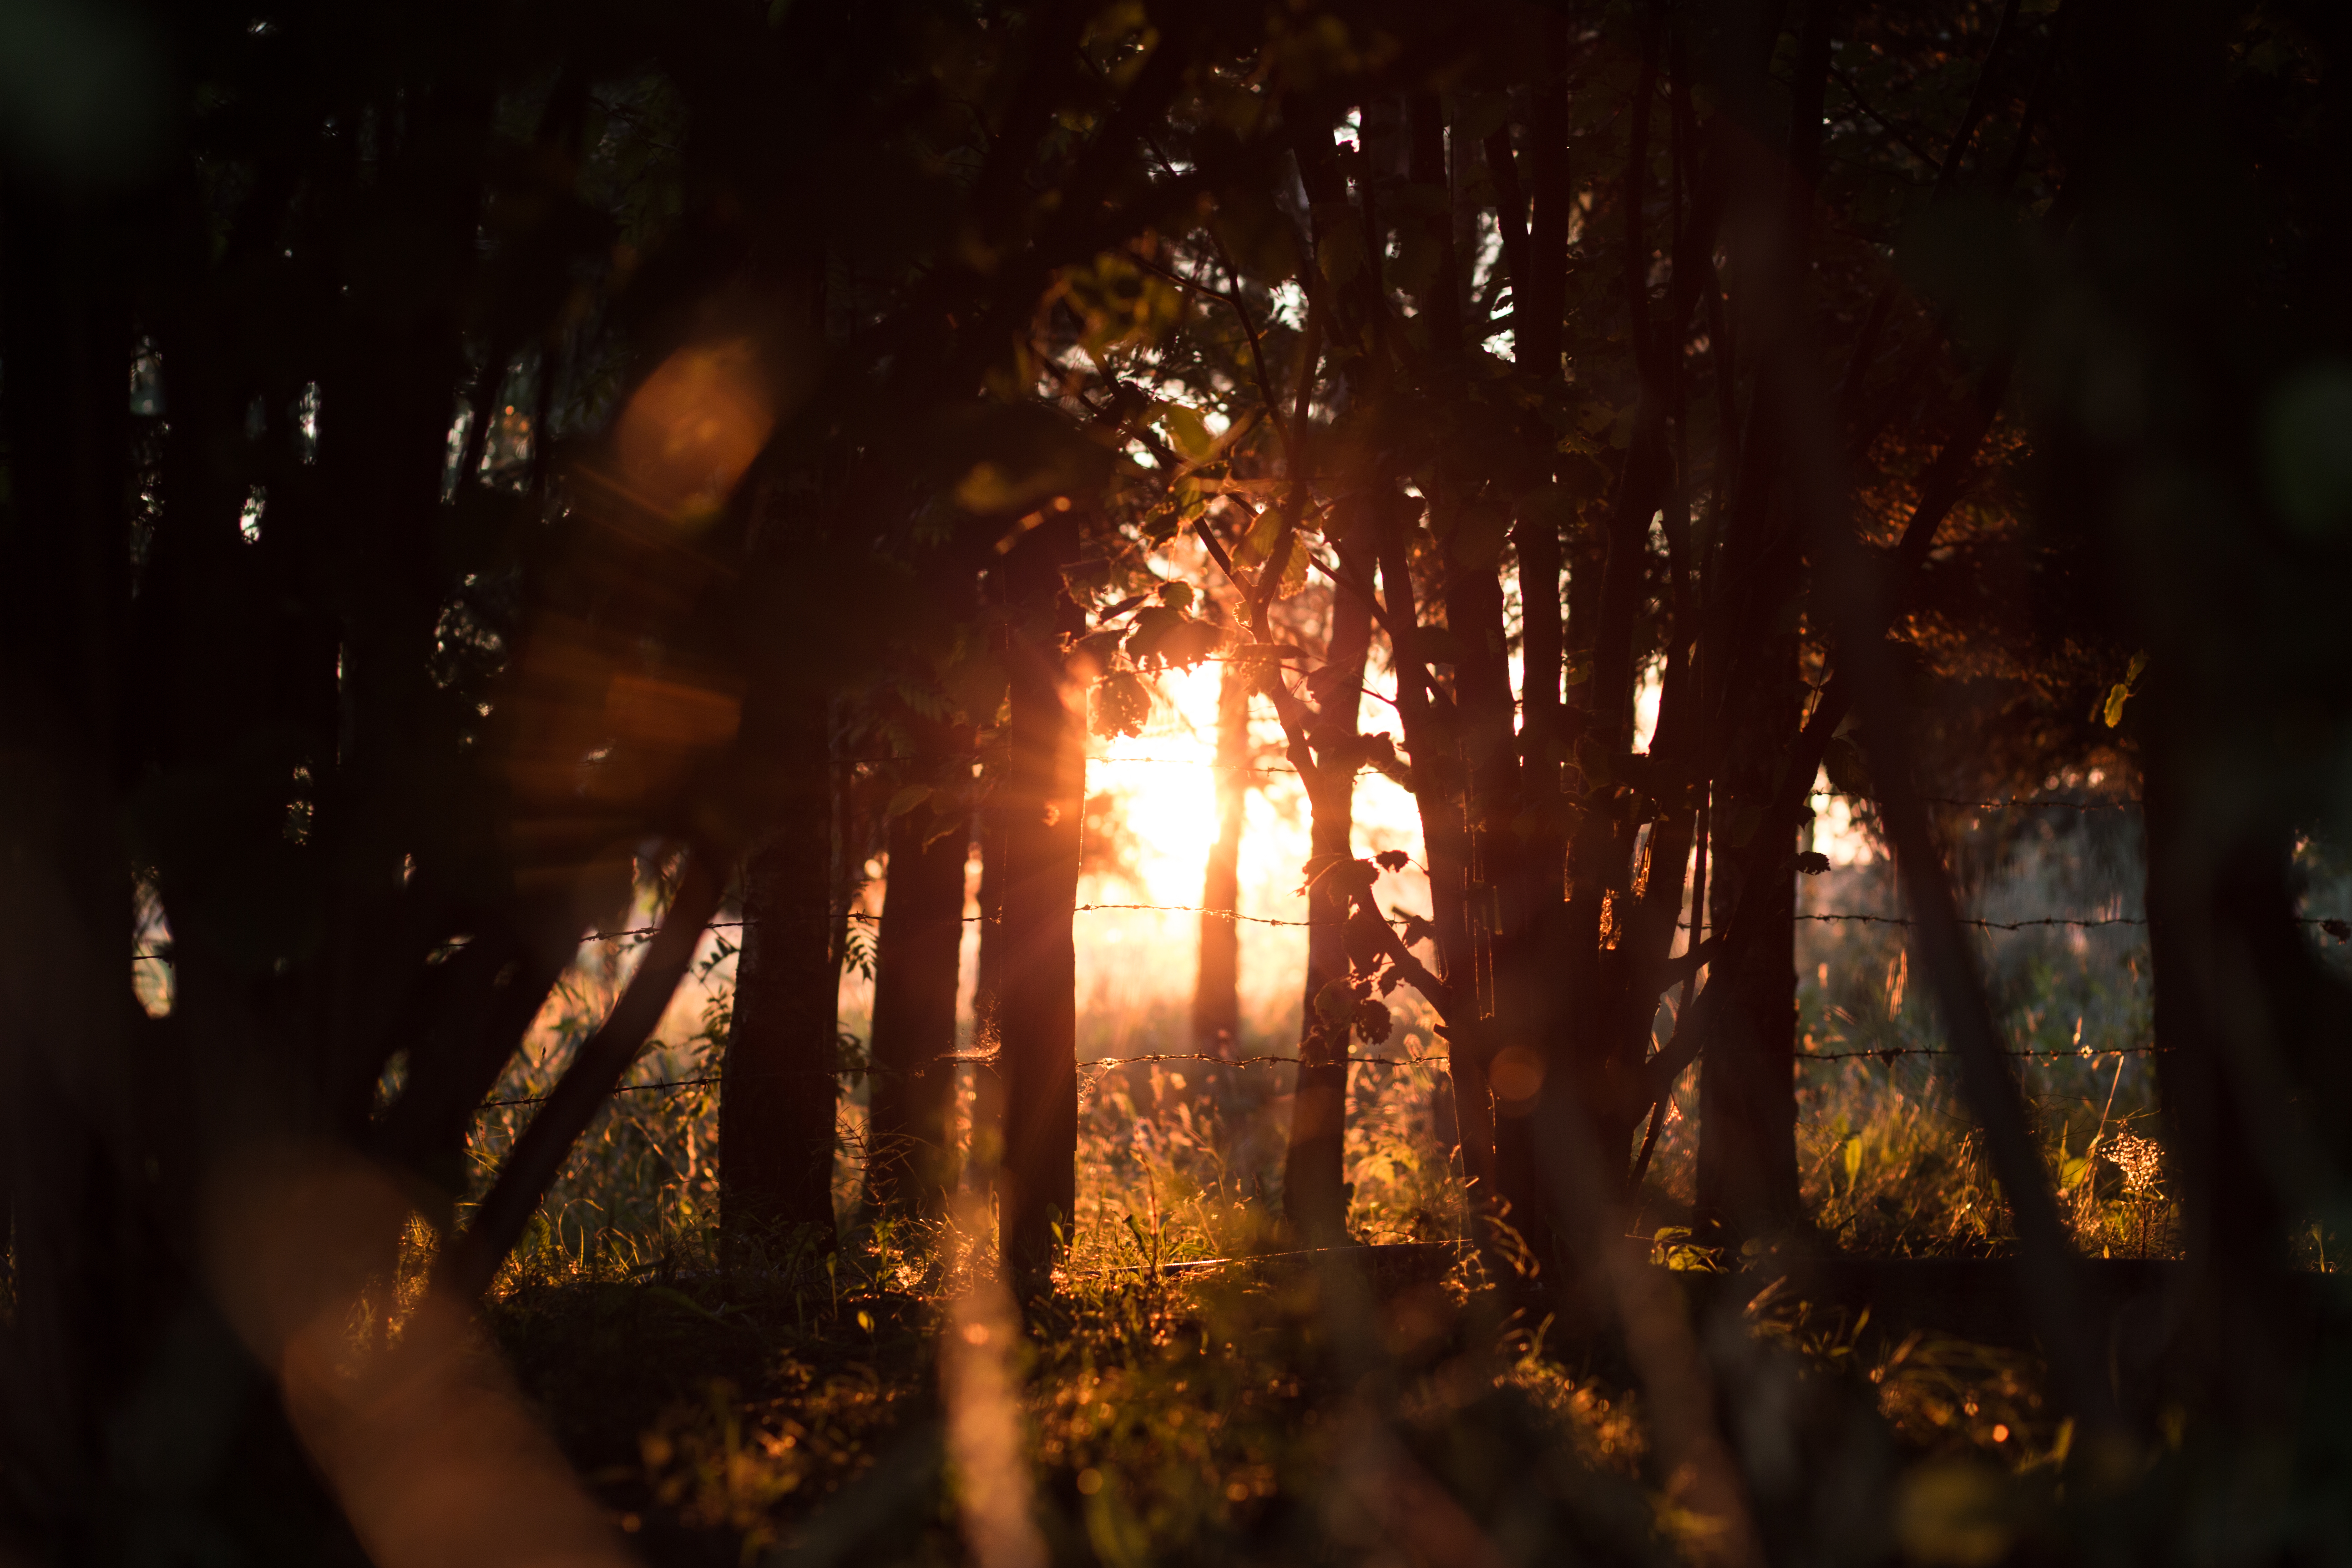
tree, nature, forest, grass, light, sun, sunset, night, sunlight, wire fence, foliage, autumn, fire, darkness, trees, outdoors, woods, wildfire, golden sun